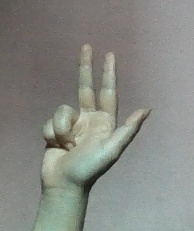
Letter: al